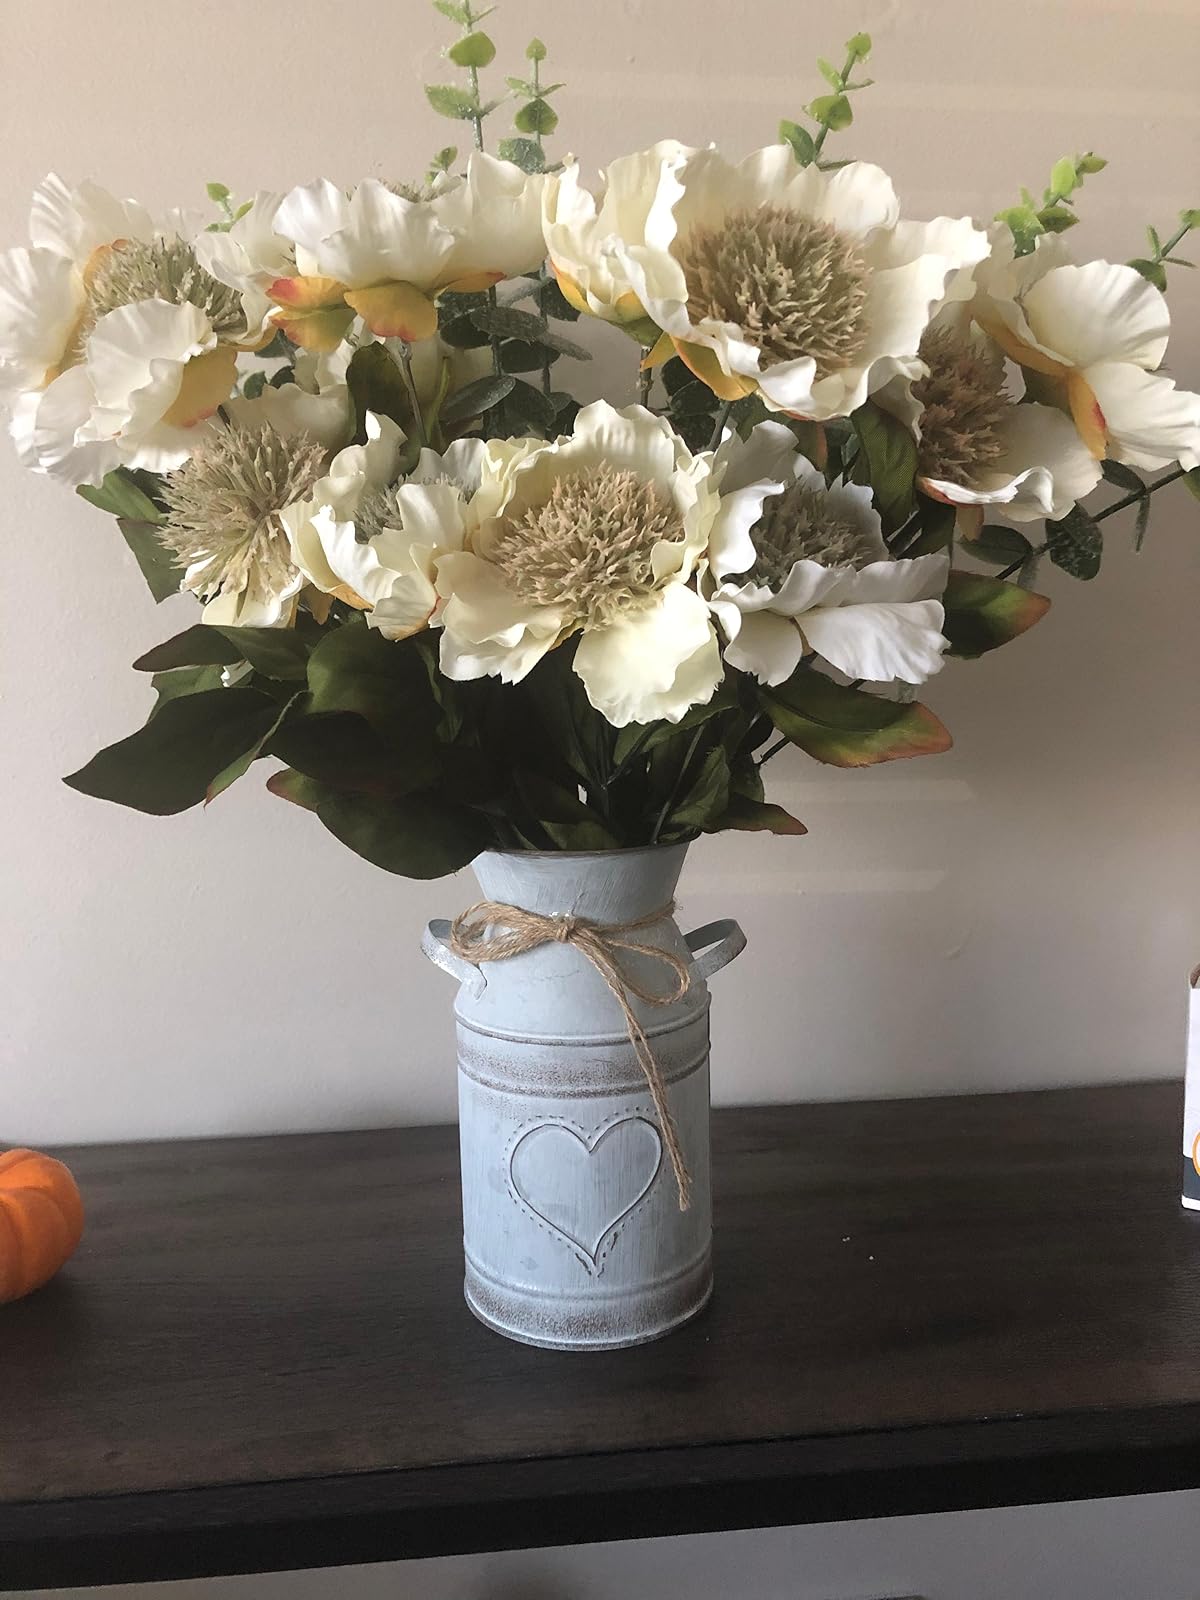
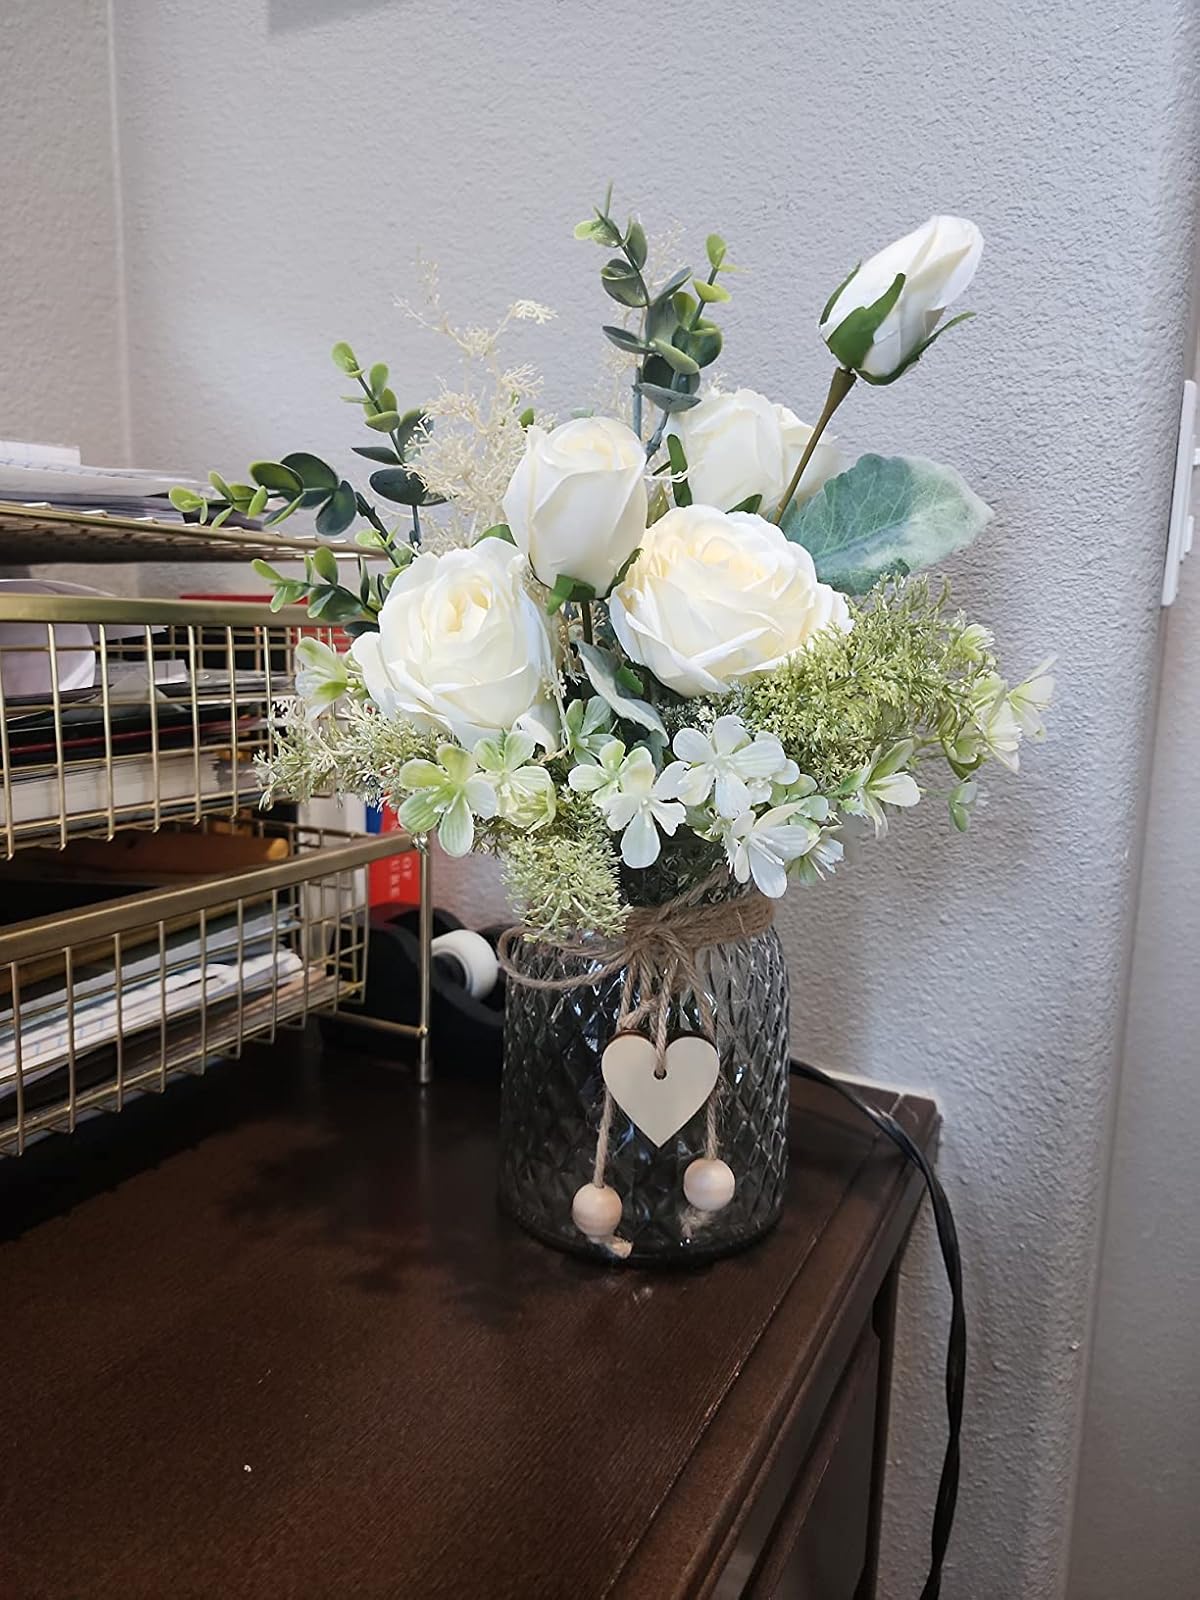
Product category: vase
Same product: no